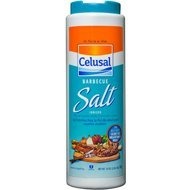
Item Name: Celusal Sal Parrillera / Argentine Barbecue Salt 1kg
Bullet Point: Kosher
Product Description: This salt supplies iodide, a necessary nutrient. The best kept secret to Argentina's BBQs! The secret is out, straight from the Pampas, Argentina's meat region! The only seasoning you need for your BBQ to taste just as it does in Argentina. Just sprinkle our natural salt crystals on your meats when barbecuing and taste the crunchy difference. Add to your roasted meals for that heavenly enhanced taste. Don't forget to shower these salt crystals full of natural Argentine essence on your favorite Focaccia for that unforgettable taste bud awakening! Phone: 786 357 8261 - Fax: 786 331 7500. PH: 917 755 8379. Made in Argentina.
Value: 35.2
Unit: Ounce

Price: 16.99